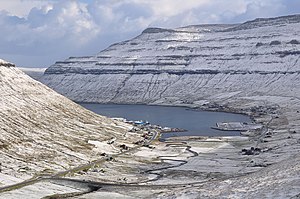
Kollafjørður / Galleri
Kollafjørðurer en færøsk bygd på det sydøstlige Streymoy, cirka 25 km nord for Tórshavn. Bygden ligger på nordsiden af fjorden Kollafjøður. Bygden der udstrækker sig parallelt med den nordlige fjordside, har fiskerihavn og flere fiskefabrikker. Der er fiskerihavn, fiskefabrikker, supermarked, tømmerhandel og vinduefabrikken Atlanticpane. Hvert tredje år har Kollafjørður i begyndelsen af juli en byfest kaldet Sundalagsstevna. På sydsiden af fjorden ligger bygden Signabøur, som 2015 havde 132 indbyggere.